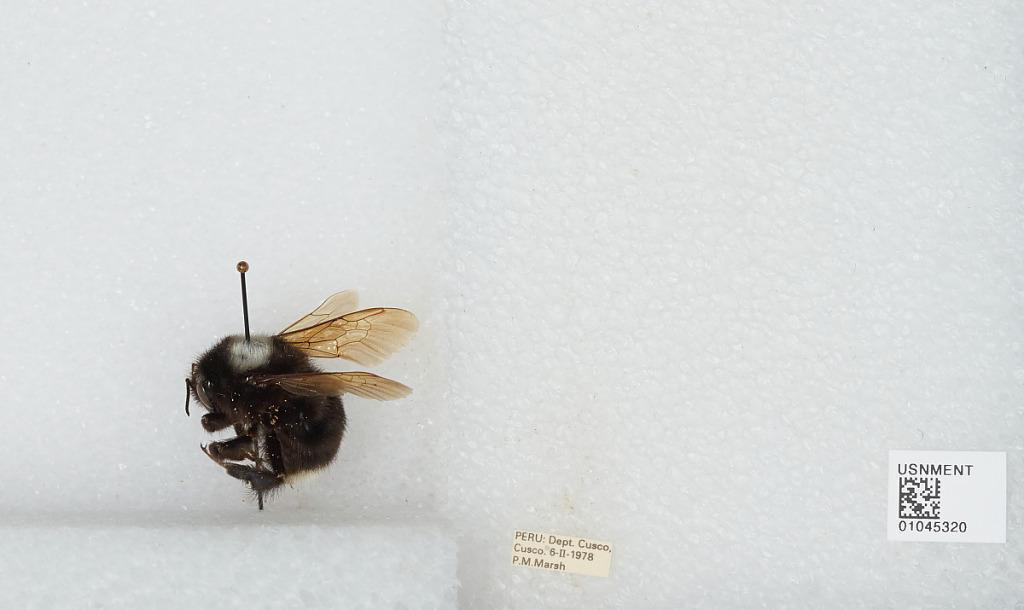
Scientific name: Bombus sp.
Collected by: P. Marsh
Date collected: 1978-2-6
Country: Peru
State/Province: Cusco
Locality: Cusco